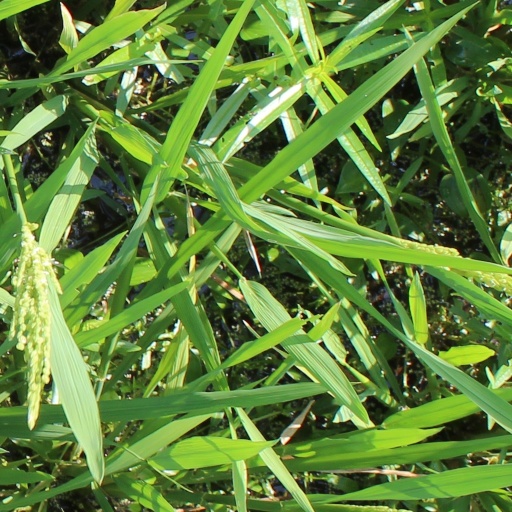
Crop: rice